Jan Lammers

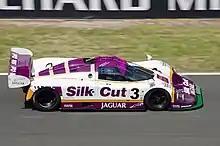
Teaming up with John Watson at Silk Cut Jaguar in 1987.

In 1979, Lammers and fellow rookie Elio de Angelis joined Shadow, but the team led by American Don Nichols was close to shutting down; the pair failed to make an impact with a poor car, with de Angelis scoring the team's only points that year, coming in fourth place at Watkins Glen. Lammers’ best result was a ninth place in the Canadian GP. Both were invited by Colin Chapman to test for Lotus, with De Angelis getting the job for 1980; Lammers was unwilling to wait for Chapman’s decision. Instead, he decided to sign for the German-owned ATS team.